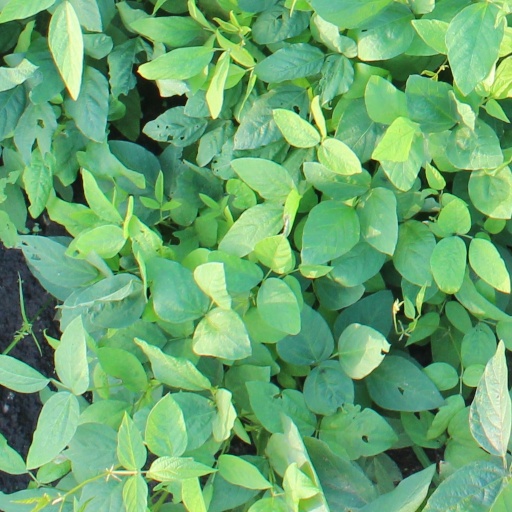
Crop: soybean